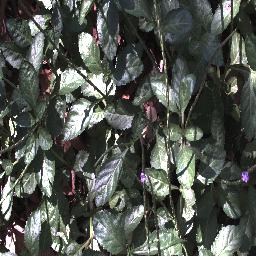
Label: snake_weed